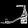
Label: Sandal